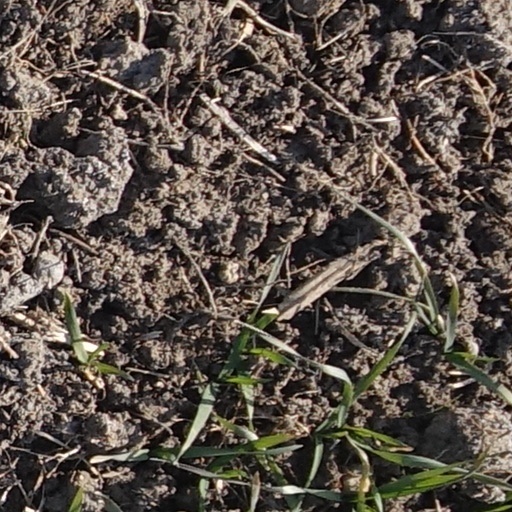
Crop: wheat